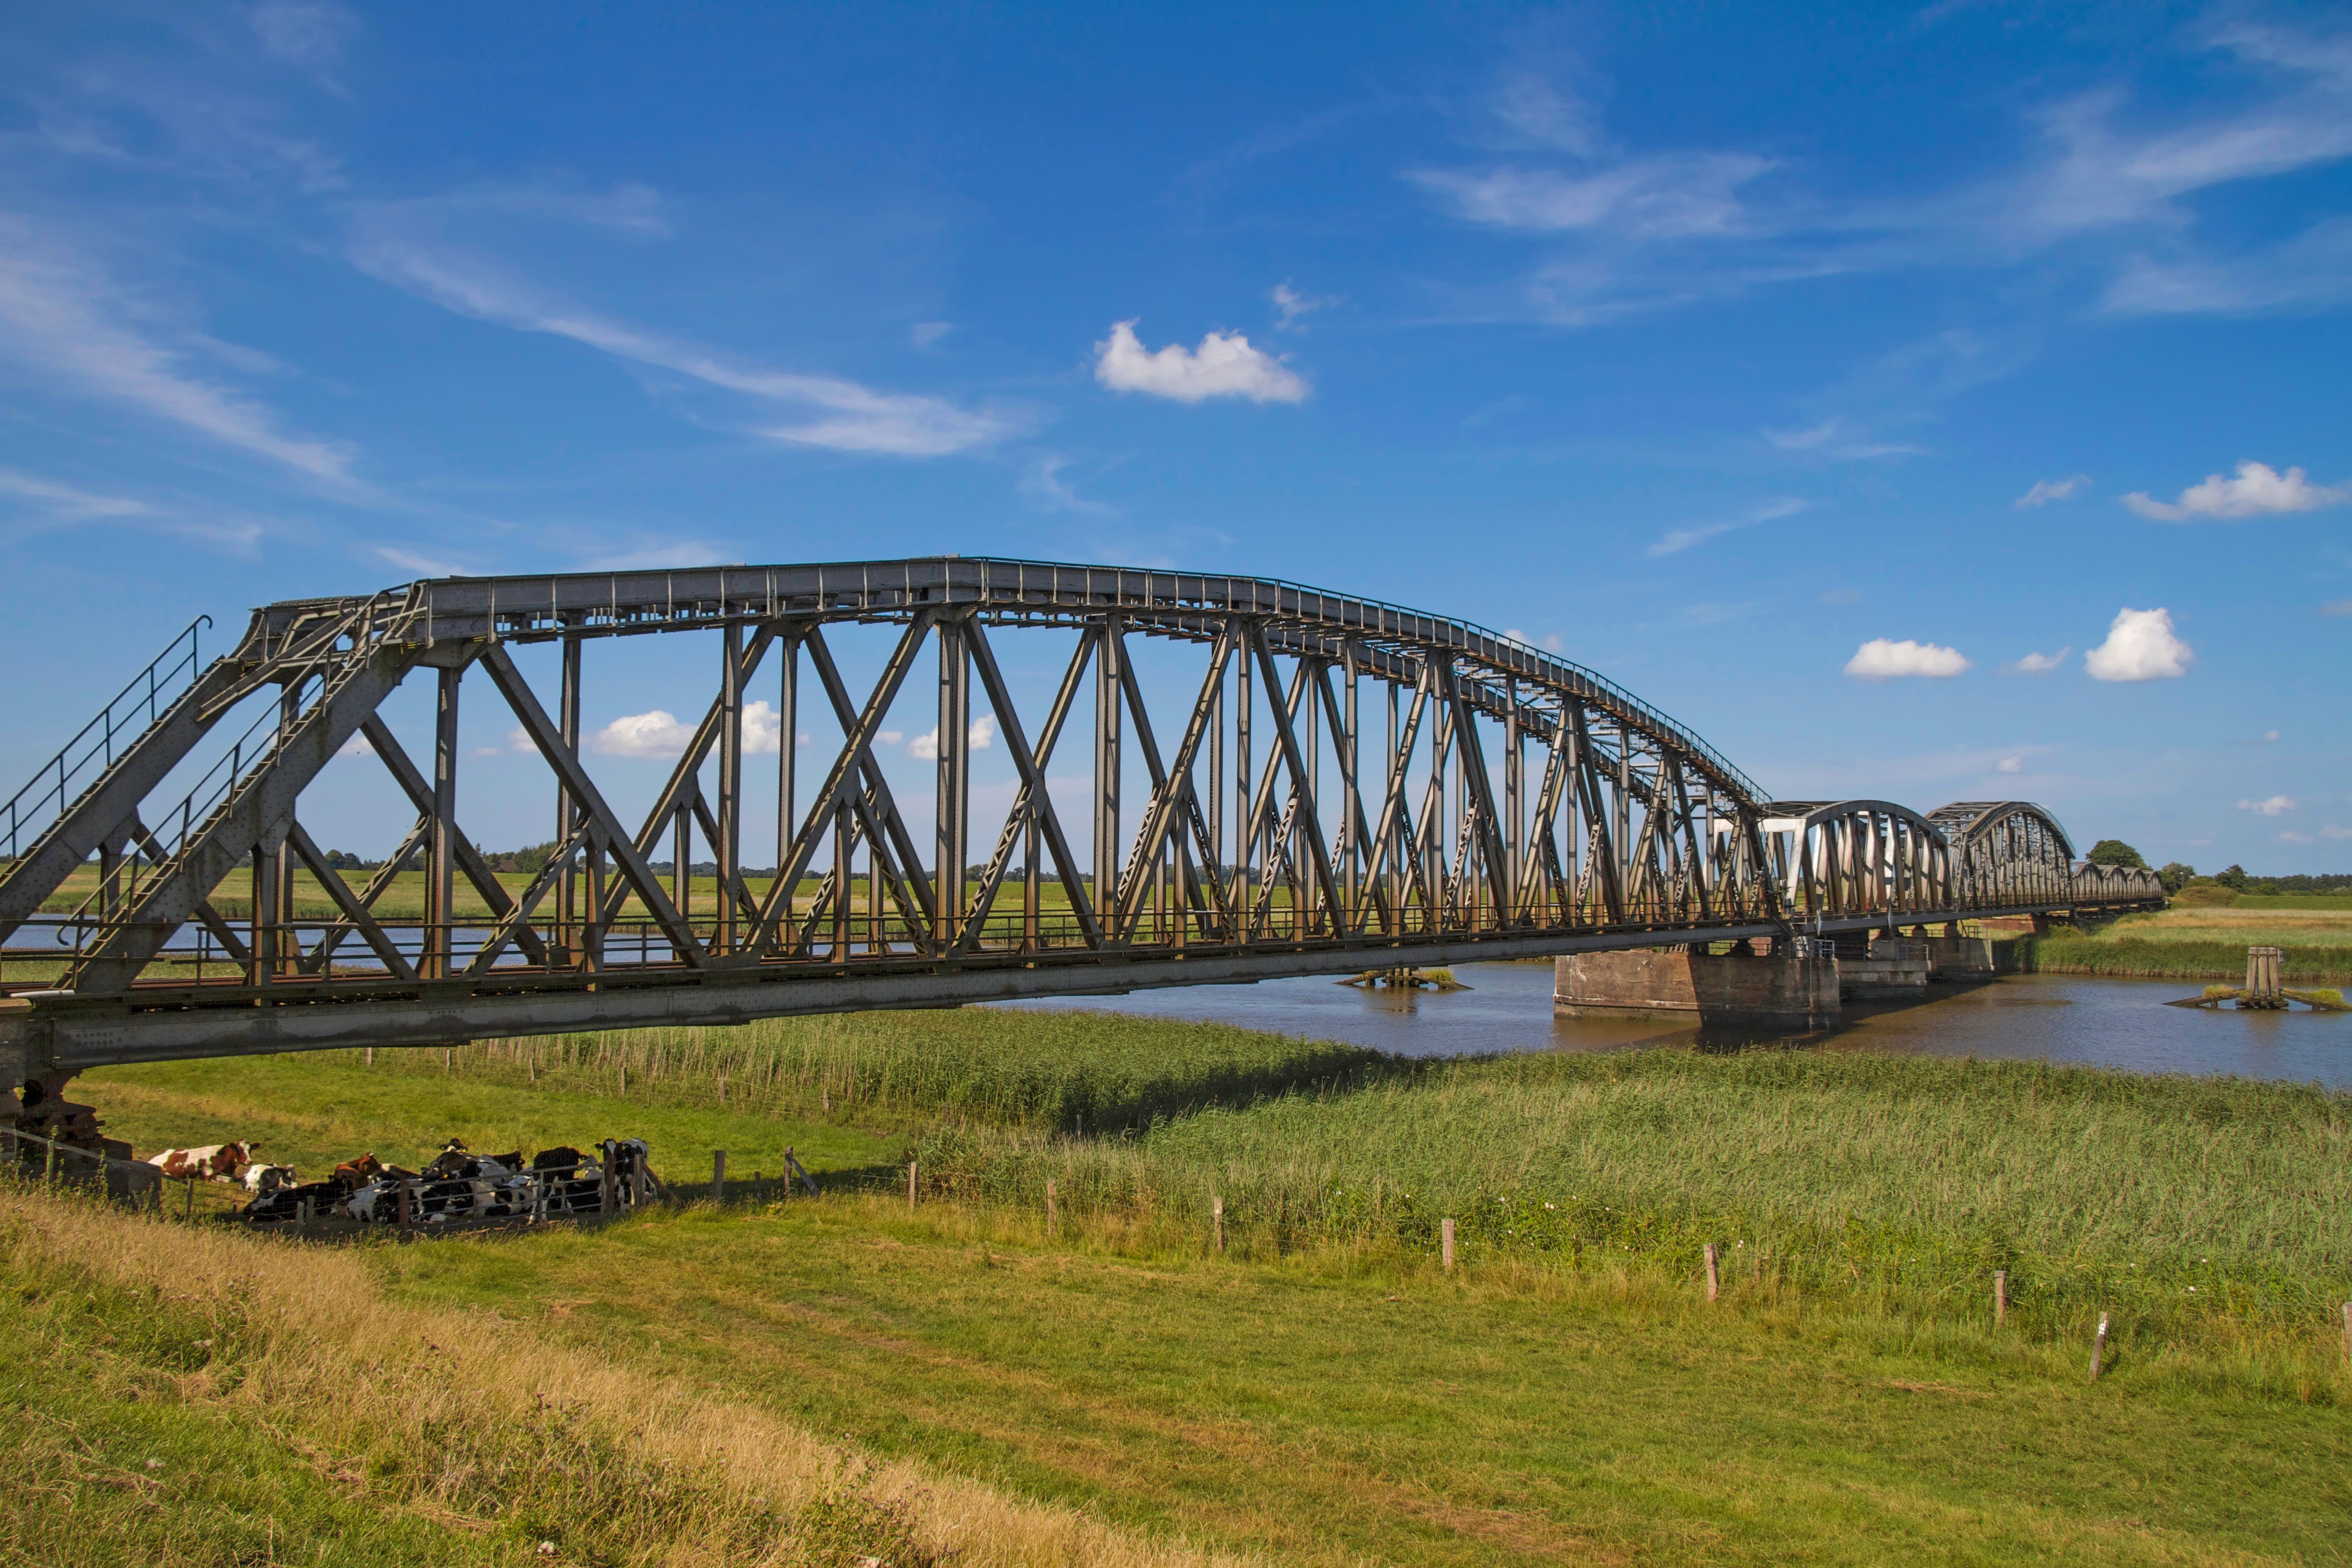
landscape, bridge, river, park, waterway, railway bridge, steel structure, cable stayed bridge, arch bridge, truss bridge, eider, st annen, nonbuilding structure